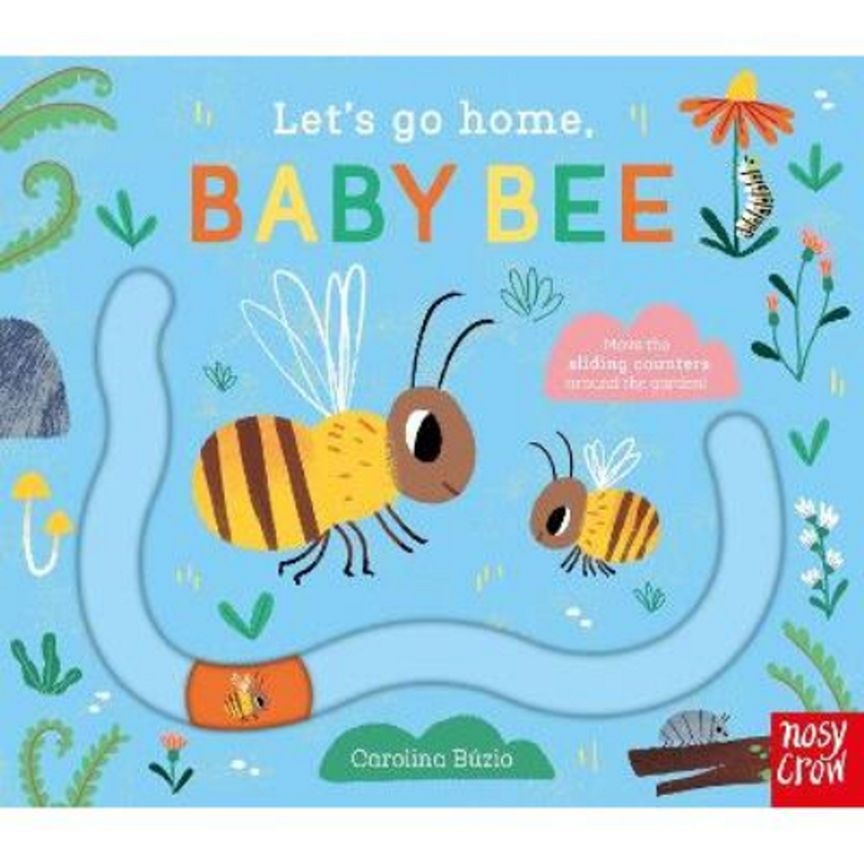
Let's Go Home, Baby Bee by Carolina Buzio
Product Information Help the baby animals find their way home in this fun sliding counter series! Meet bee, ladybird, snail and worm - four adorable baby animals who are lost in the garden! With easy-to-use moving parts and four unique tracks to develop hand-eye coordination and concentration, babies and toddlers will enjoy taking the baby animals home in this robust, satisfying board book. Scan the Stories Aloud QR code on the back cover to read along with the story! Other titles in the Let's Go Home series include: Baby Tiger, Baby Rabbit, Baby Shark, Baby Lion and Baby Chick
Brand: ASDA
Category: Baby & Toddler > Baby Toys & Activity Equipment > Alphabet Toys